Think of Me (film)

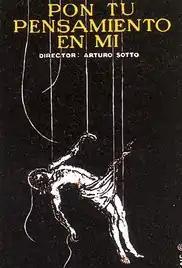
Film poster

Think of Me is a 1996 Cuban drama film written and directed by Arturo Sotto Díaz. The film was selected as the Cuban entry for the Best Foreign Language Film at the 69th Academy Awards, but was not accepted as a nominee.